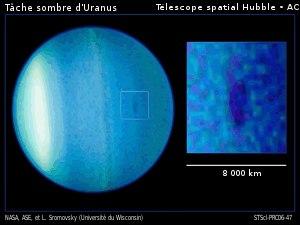
L’atmosphère d'Uranus, comme celle de Neptune, est différente des deux autres géantes gazeuses, Jupiter et Saturne. Bien que principalement composée comme elles d'hydrogène et d'hélium, elle possède une plus grande proportion de gaz volatils tels que l'eau, l'ammoniac et le méthane. Contrairement à Jupiter et Saturne, Uranus ne possèderait pas de manteau d'hydrogène métallique ou d'enveloppe en dessous de sa haute atmosphère. À la place se trouverait une région consistant en un océan composé d'ammoniac, d'eau et de méthane, dont la transition est graduelle sans limite claire avec l'atmosphère dominée par de l'hydrogène et de l'hélium. À cause de ces différences, certains astronomes regroupent Uranus et Neptune dans leur propre catégorie, celle des géantes glacées, pour les distinguer de Jupiter et Saturne.
Uranus est la septième planète du Système solaire par sa distance au Soleil, la troisième par la taille et la quatrième par la masse. Elle doit son nom à la divinité romaine du ciel Uranus, père de Saturne et grand-père de Jupiter, noms que portent les deux planètes la précédant dans le Système solaire.